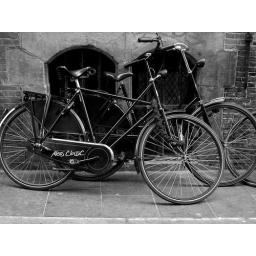
I was doing some black and white shots in Amsterdam that day. This is one of the best ones.